Dudley Peninsula

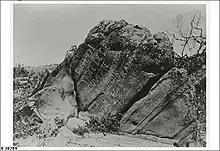
Memorial rock marking the place where Baudin came ashore at Penneshaw on Kangaroo Island in 1803

The first reported European name for the Dudley Peninsula is "Presquila Gallissoniere" which was given by the Baudin Expedition. In 1857, it was named the "MacDonnell Peninsula" by William Bloomfield Douglas after Richard Graves MacDonnell, the sixth governor of South Australia. On 20 March 1986, it was renamed as the "Dudley Peninsula" to be "in keeping with local usage."